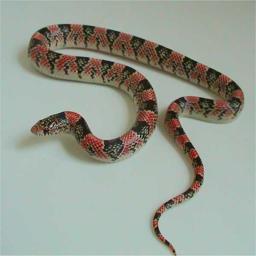
Animal: snakes